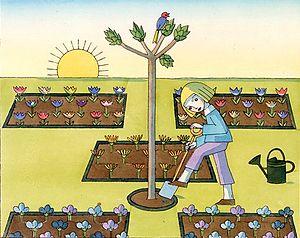
Clément Bénech, né le 28 avril 1991 à Paris, est un écrivain et journaliste français.